Atomic Spy (book)

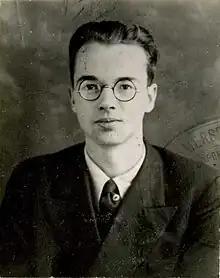
Fuchs in 1933

Greenspan previously authored the book "The End of the Certain World", a biography of the physicist Max Born, in 2005.